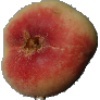
Label: peach_flat